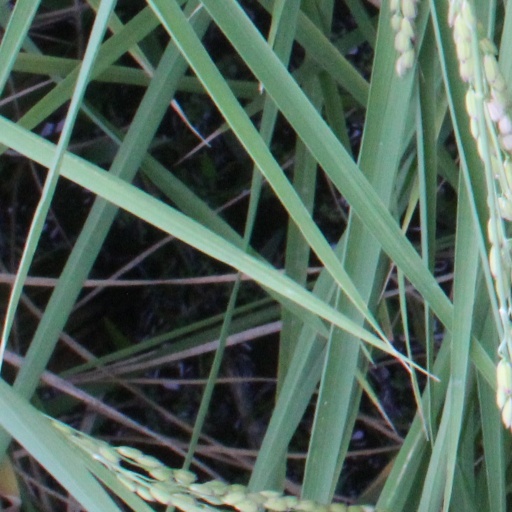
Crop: rice